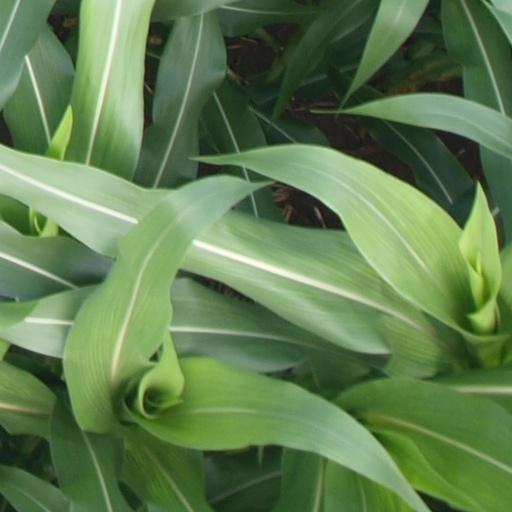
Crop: maize; corn